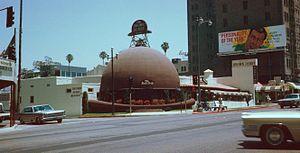
L'architecture « canard », ou architecture-objet ou encore architecture-gadget est un type d'architecture dans laquelle les bâtiments et la structure ont une forme originale, curieuse, souvent à but publicitaire, se faisant remarquer comme une espèce d'attraction visuelle dans le paysage, mais parfois simple expression de l'excentricité de son propriétaire ou de l'architecte.
Le Brown Derby est une chaine de restaurants américaine créée en 1926. Étant l'un des symboles de l'age d'or du cinéma hollywoodien, le Brown Derby fut connu pour être un point de rendez-vous des célébrités de l'époque.